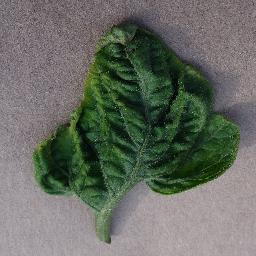
Label: Tomato___Tomato_Yellow_Leaf_Curl_Virus